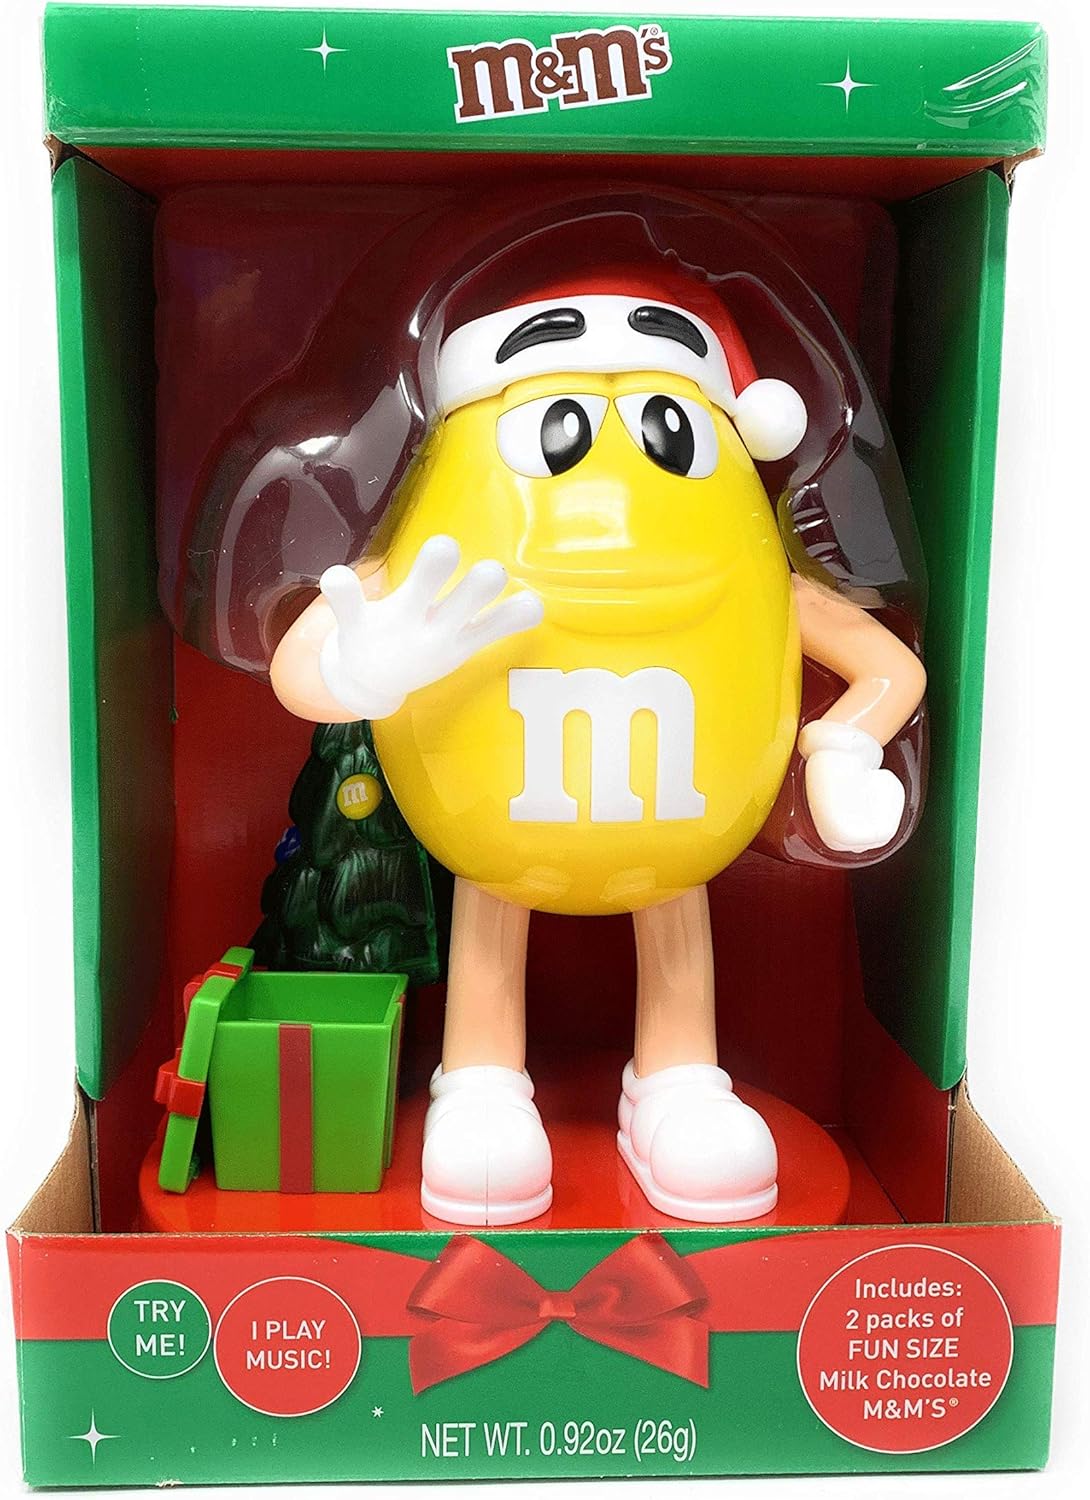
M&M's Limited Edition 2016 Yellow Character Dispenser with Lights & Sounds
Category: Amazon Home
M&M's Limited Edition 2019 Yellow Character Dispenser with Lights & Sounds
Features: Plays "The Nutcracker" | Tree Lights up and Flashes | Stands approximately 10.5 Inches Tall